Old Timbers

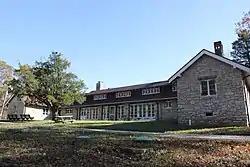

Old Timbers is a historic home located within Big Oaks National Wildlife Refuge (formerly Jefferson Proving Ground) in Shelby Township, Ripley County, Indiana. It was built in 1932, and is a -story, Bungalow / American Craftsman style stone building. It has a jerkinhead roof and kitchen wing. It was originally built as a lodge for Alexander Thompson, owner of the Champion Paper Company of Hamilton, Ohio. The property was acquired by the U.S. Army in 1940.